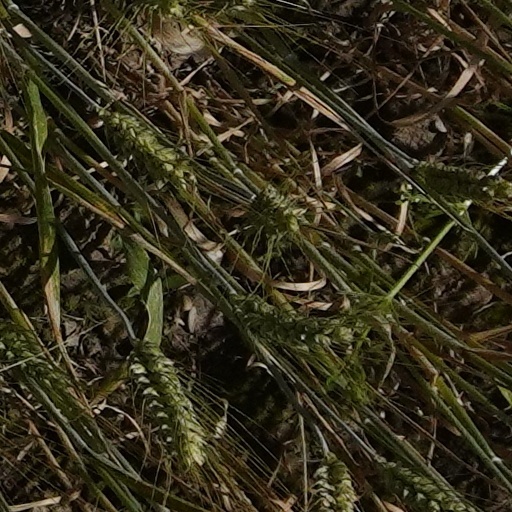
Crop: wheat